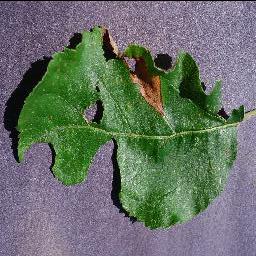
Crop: apple
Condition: black_rot